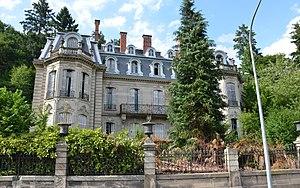
Cet article recense les monuments historiques du Haut-Rhin, en France.
Maurice Burrus, né le 8 mars 1882 à Sainte-Croix-aux-Mines, mort le 5 décembre 1959 à Lausanne est un homme politique français, entrepreneur, philatéliste et mécène.
Le château Burrus est un monument historique situé à Sainte-Croix-aux-Mines, dans le département français du Haut-Rhin. Une restauration de l'édifice est prévue.